Yahya ibn Ali ibn Hammud al-Mu'tali

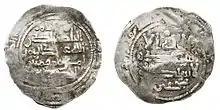
Dirham coined under the reign of Emir Yahya ibn Ali ibn Hammud al-Mu'tali

Yahya ibn Ali ibn Hammud al-Mu'tali (died 1035) was Caliph of Cordoba in the Hammudid dynasty of the Al-Andalus (Moorish medieval Iberia) during two periods, from 1021 to 1023 and from 1025 to 1026. He was the son of caliph Ali ibn Hammud.